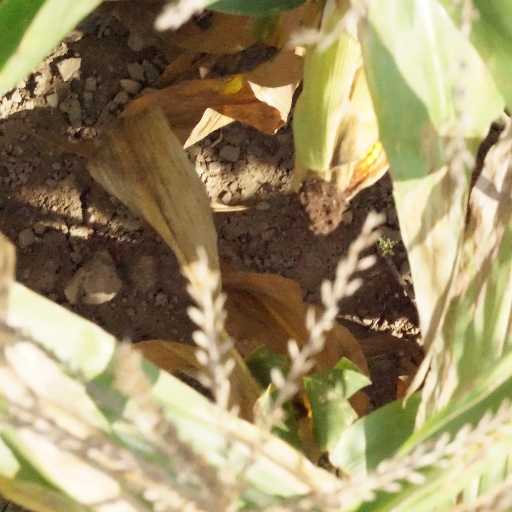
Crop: maize; corn